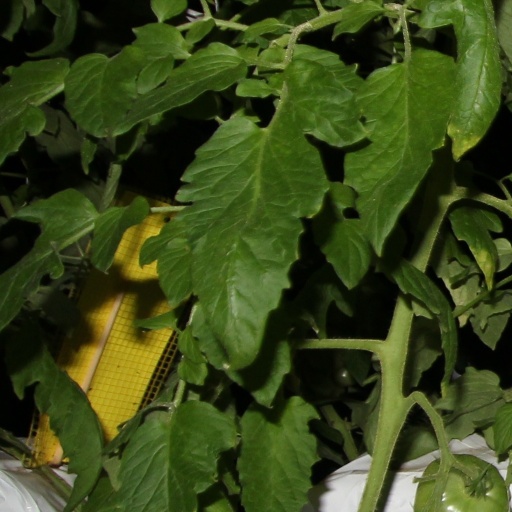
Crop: tomato